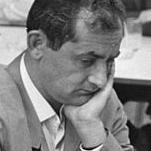
Age: 34